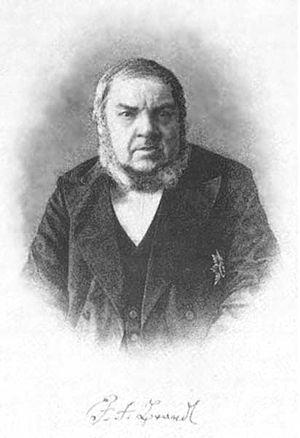
Johann Friedrich von Brandt, né le 25 mai 1802 dans le Brandebourg et mort le 15 juillet 1879 dans le gouvernement d'Estland, est un naturaliste allemand qui fit sa carrière en Russie.